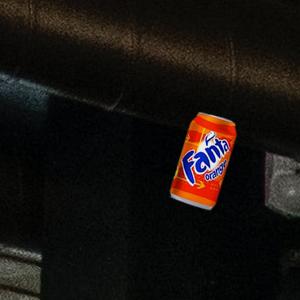
Label: cans